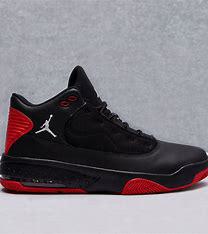
Brand: Jordan
Model: Max Aura 2